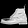
Label: Ankle boot